Isabella Fyvie Mayo

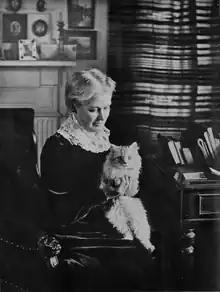
Isabella Fyvie Mayo

Fyvie Mayo preferred to be known not as 'Mrs' or by her husband's name, as was the convention, but as Isabella Fyvie Mayo although she is best known by her "nom de plume", Edward Garrett, in the pages of "The Sunday Magazine", "Good Words", "The Quiver", "Sunday at Home", "The Girl's Own Paper", "Pall Mall Gazette", and others.